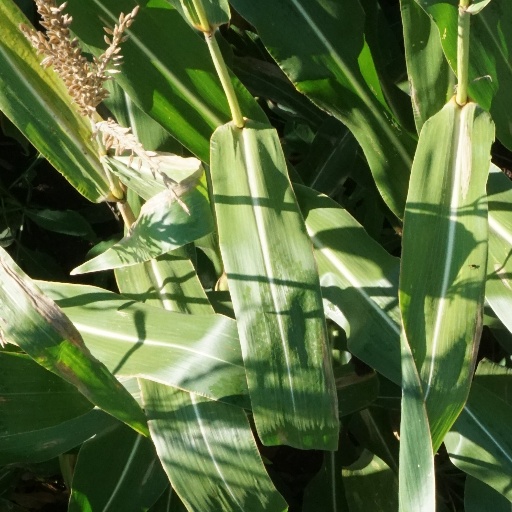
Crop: maize; corn